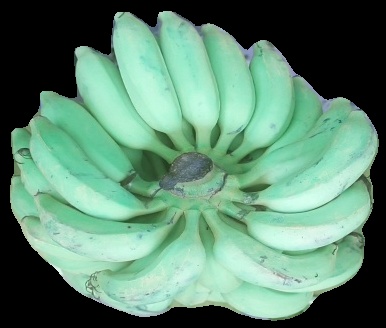
Variety: elakki-bale
Grade: grade2